Danny Orlis series

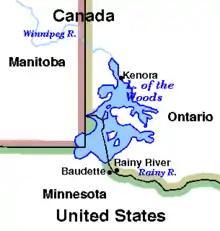
The Lake of the Woods, the setting of early stories

""In the earlier stories in the series Danny himself is central, growing up amid the complications arising out of school life, sporting events, outdoor dangers and other equally interesting settings and happenings. In the later books, Danny as an adult influences other young people in exciting lifelike situations. Together with his wife, Kay, they offer wise counsel and a meaningful example to young people who face choices of lasting consequence.""